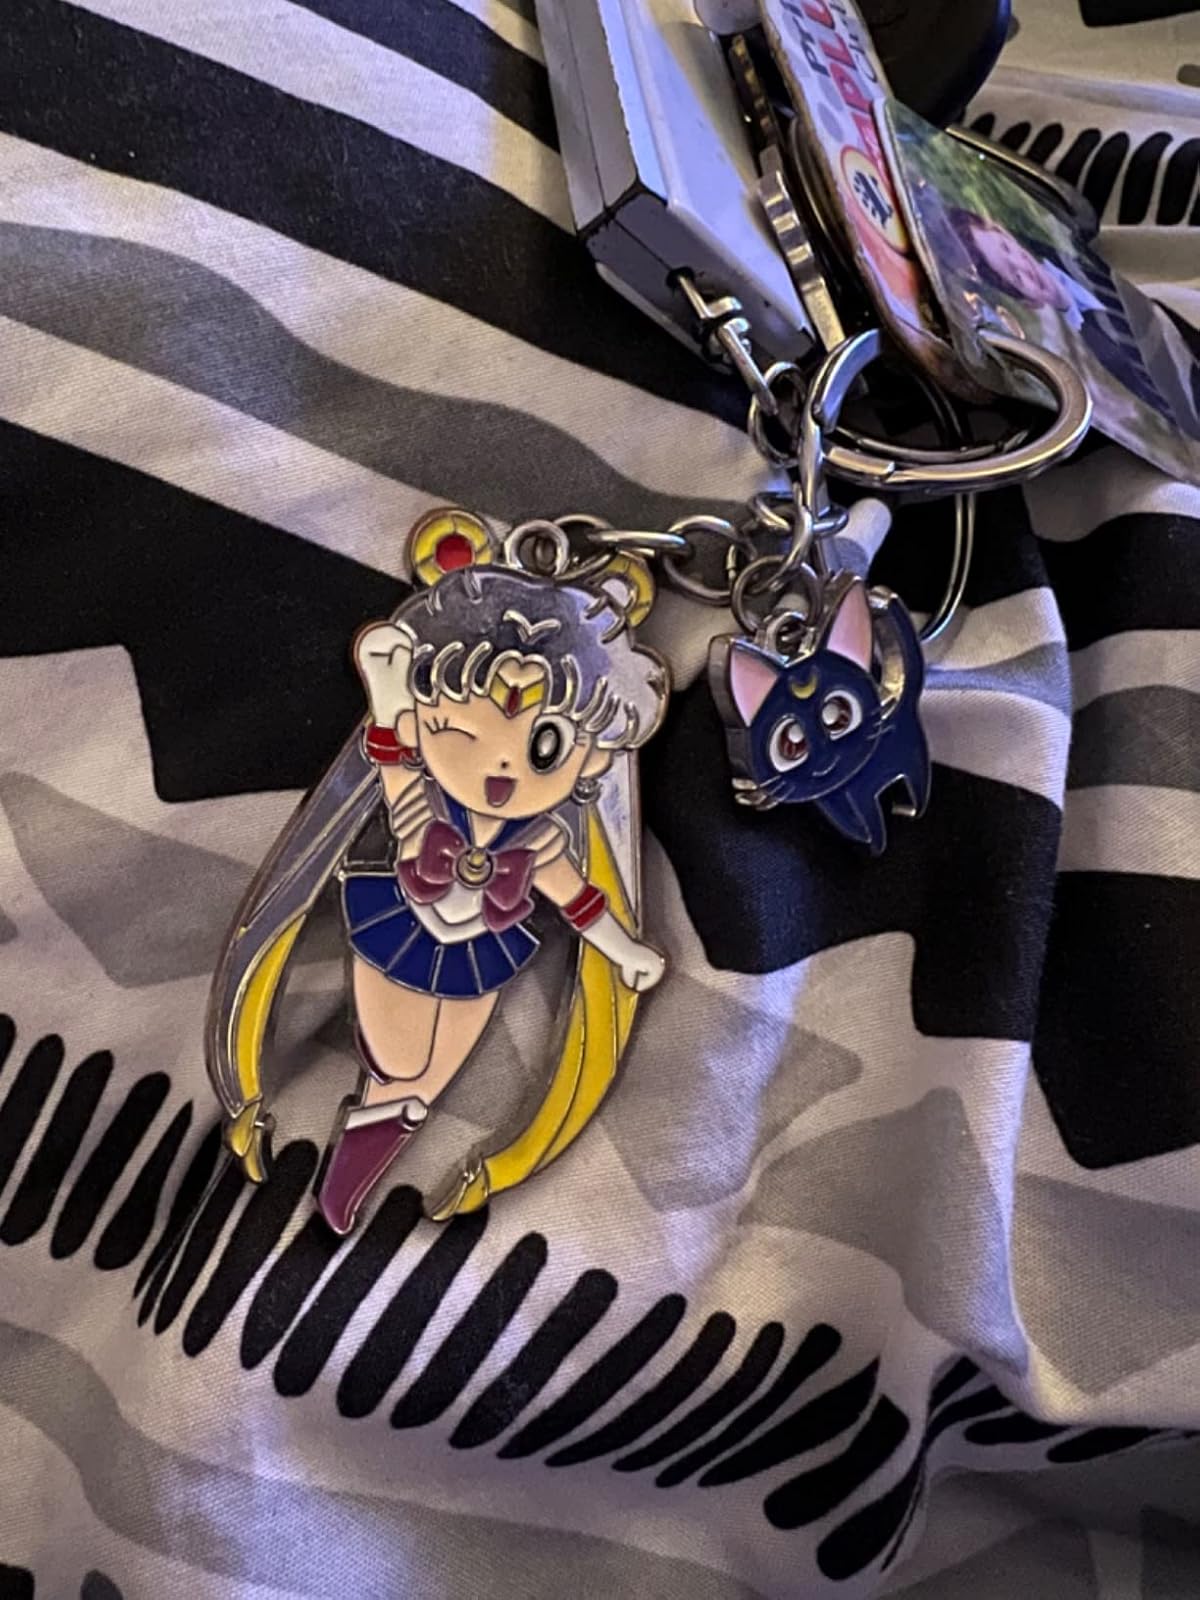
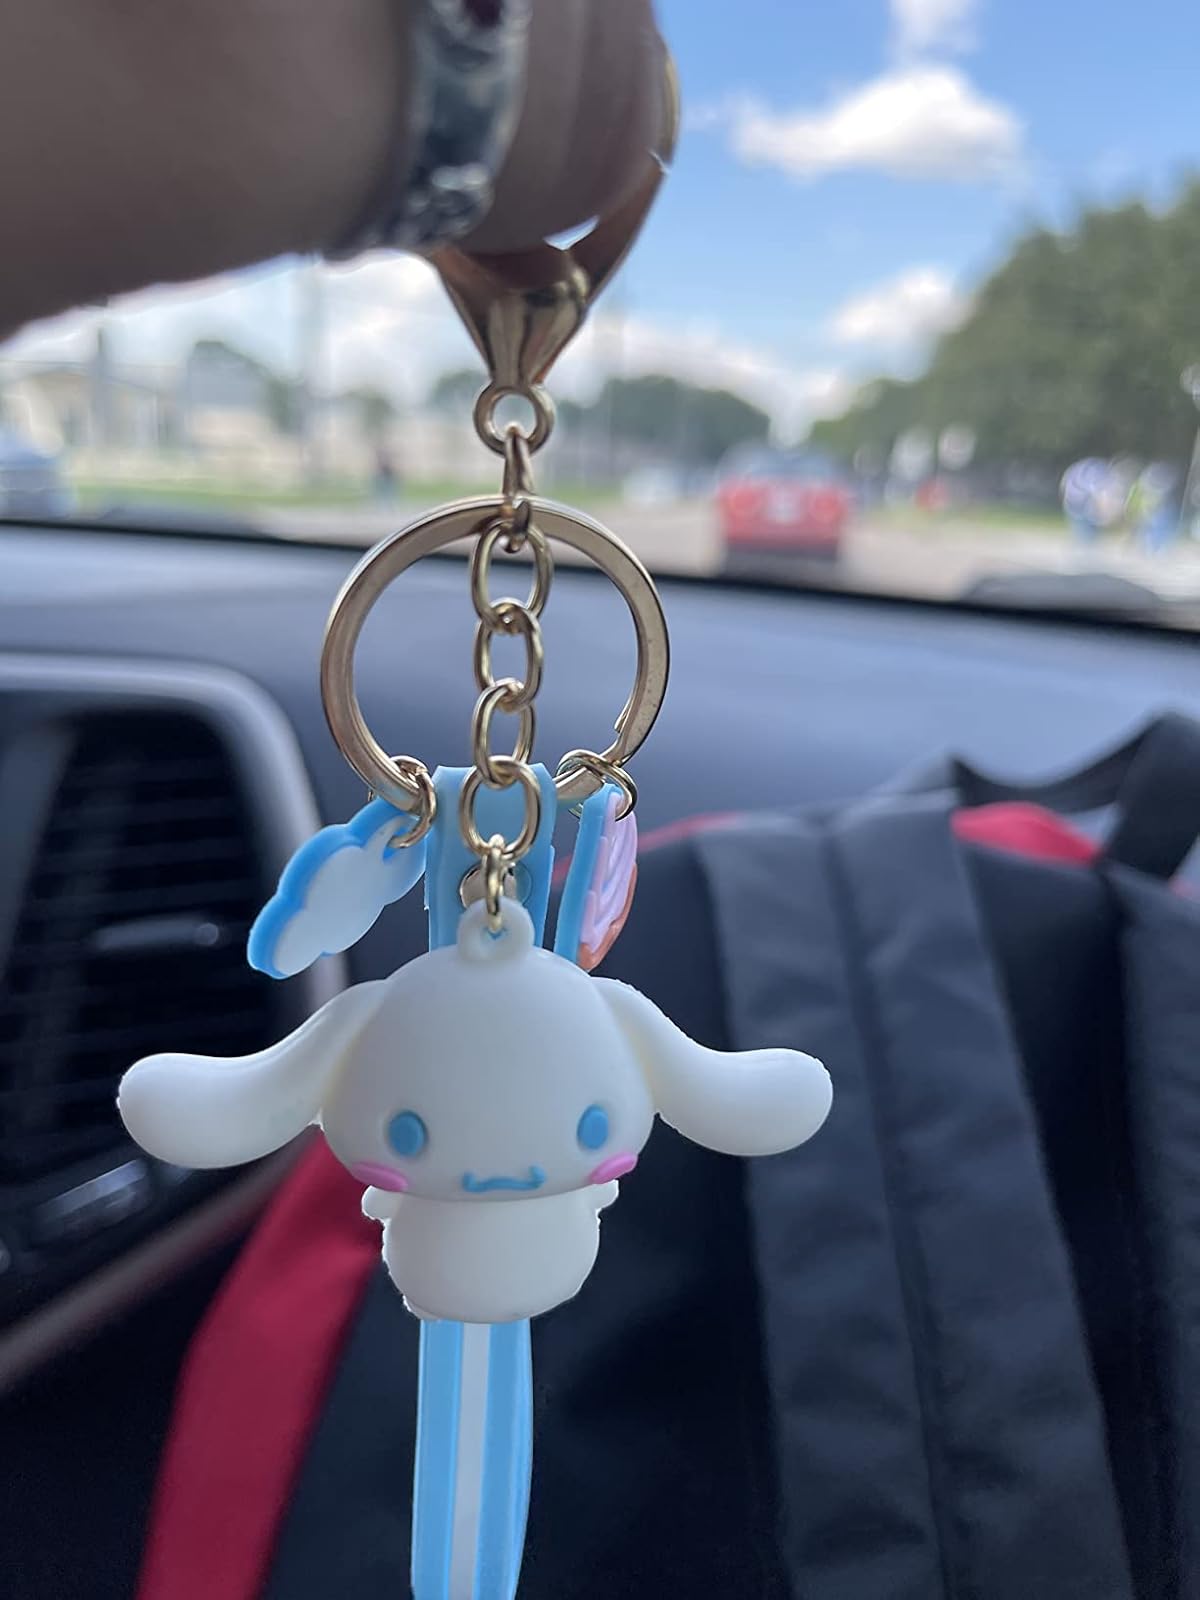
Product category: accessories_keychain
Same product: no